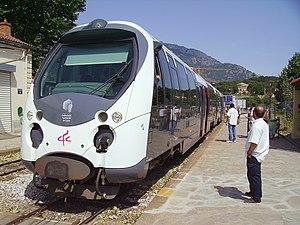
En gare de Corte, le train 23 en provenance de Bastia, attend le départ pour Ajaccio le 22/07/09.
Les chemins de fer de la Corse sont un réseau ferroviaire à voie métrique d'une longueur de 232 km, qui relie entre elles quatre des principales villes de la Corse. Les Corses l'ont surnommé u Trinichellu. Sa fonction est le transport régional de voyageurs, avec des liaisons intervilles, des services suburbains à Bastia et Ajaccio, ainsi qu'un service touristique sur la côte de la Balagne.